Nitzana, Israel

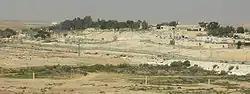
Nitzana viewed from the south.

Nitzana is an educational youth village and institutional settlement in southern Israel. Located in the western Negev desert, adjacent to the Egyptian border, it falls under the jurisdiction of Ramat HaNegev Regional Council. In it had a population of .